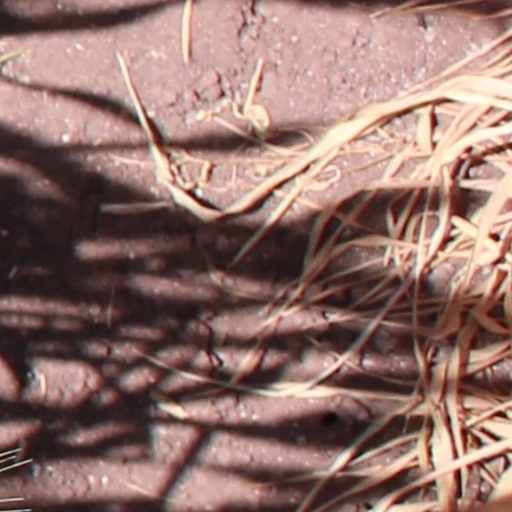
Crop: wheat